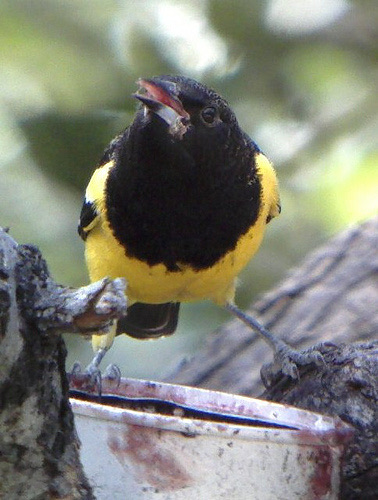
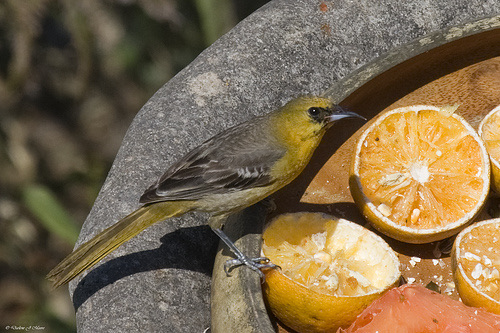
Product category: misc
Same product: yes